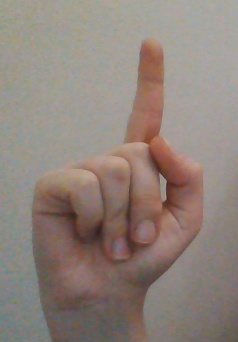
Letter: bb